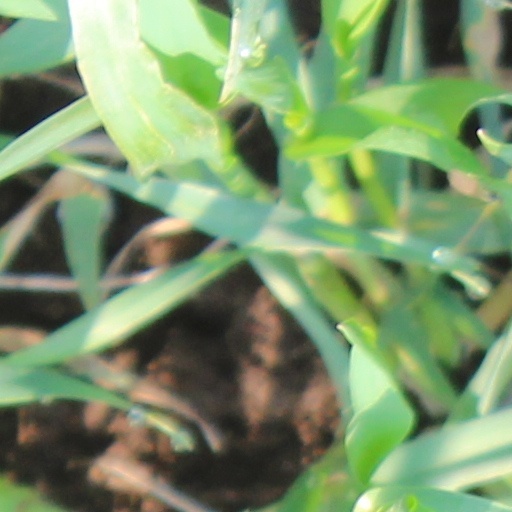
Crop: wheat